Moustache

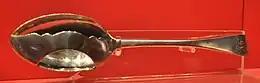
A moustache spoon, dated 1904, used in Edwardian England to protect the moustache while eating soup.

Various cultures have developed different associations with moustaches. For example, in many 20th-century Arab countries, moustaches are associated with power, beards are associated with Islamic traditionalism, and clean-shaven or lack of facial hair are associated with more liberal, secular tendencies. In Islam, trimming the moustache is considered to be a sunnah and mustahabb, that is, a way of life that is recommended, especially among Sunni Muslims.